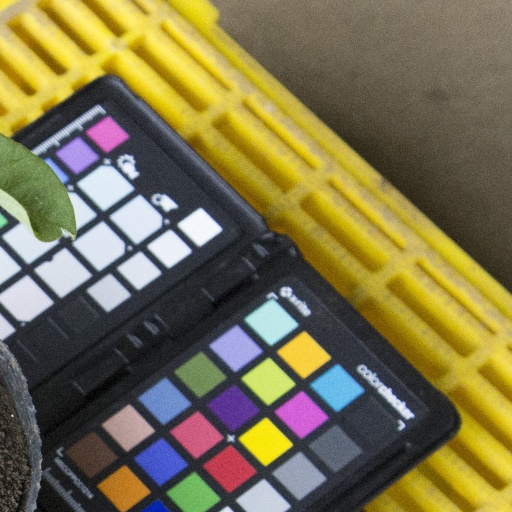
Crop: soybean